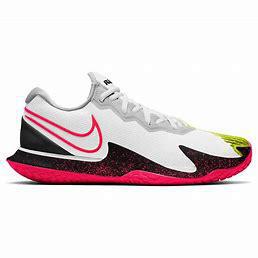
Brand: Nike
Model: Court Air Zoom Vapor Cage 4